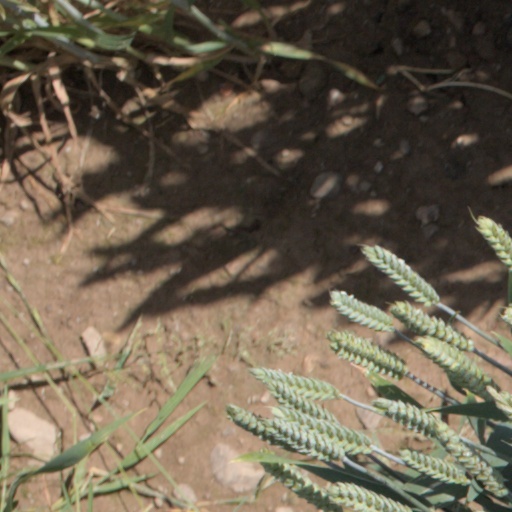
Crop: wheat